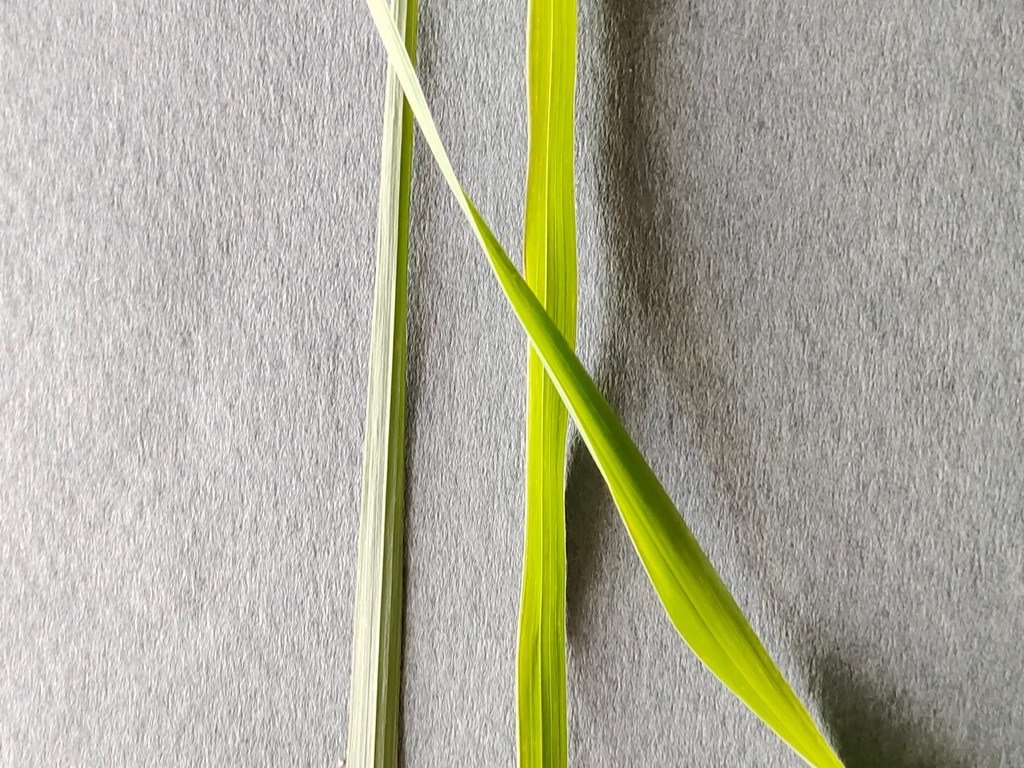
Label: Healthy